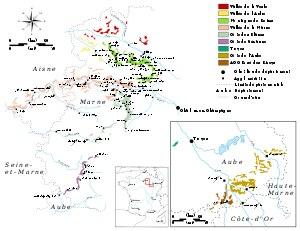
Les routes touristiques du Champagne constituent un ensemble de circuits fléchés permettant de découvrir le vignoble champenois et de nombreux points d'intérêts touristiques.